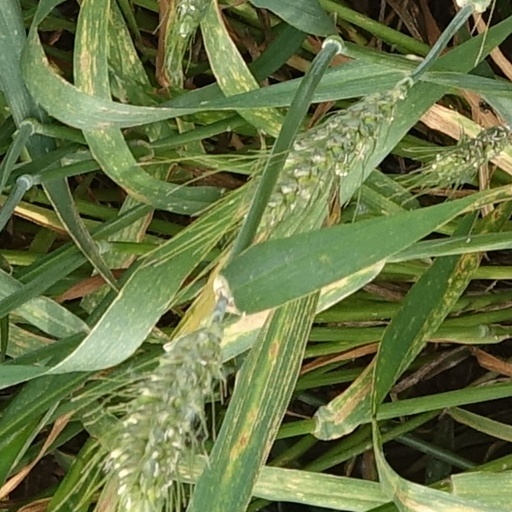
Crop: wheat